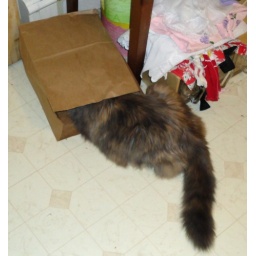
Step Two - Put your cat in the bag